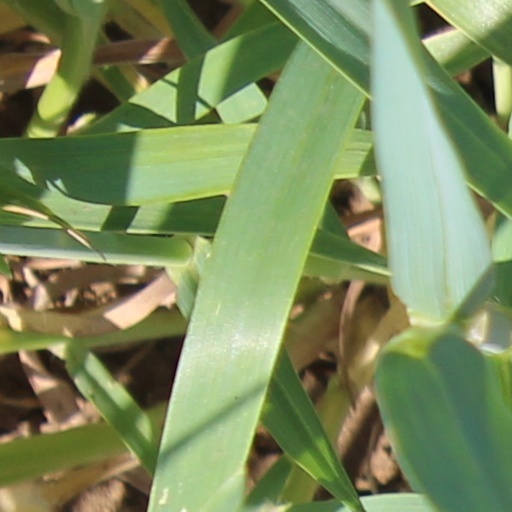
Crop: wheat